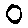
Label: 0